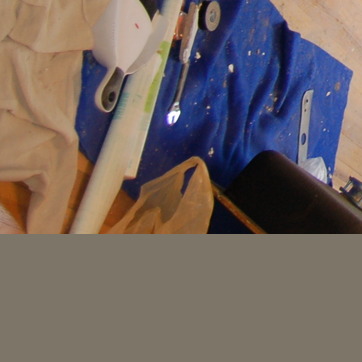
Material: plastic